Economy of Portugal

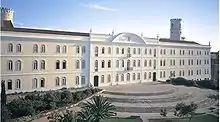
The NOVA SBE, one of the Portuguese world class business schools

The tertiary sector has grown, producing 74.4% of the GDP and providing jobs for 65.9% of the working population. The most significant growth rates are found in the trade sector, due to the introduction of modern means of distribution, transport and telecommunications. Financial tertiary companies have benefited from privatisation, also gaining in terms of efficiency.